Llama

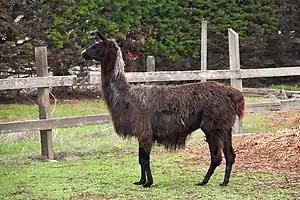
A black llama

Options for feeding llamas are quite wide; various commercial and farm-based feeds are available. The major determining factors include feed cost, availability, nutrient balance and energy density required. Young, actively growing llamas require a greater concentration of nutrients than mature animals because of their smaller digestive tract capacities.